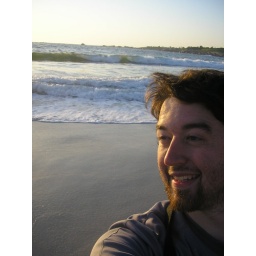
Me standing within the zone that water hits. Shoes off. Pants rolled. Water cold. Sand cold. Pretty great.